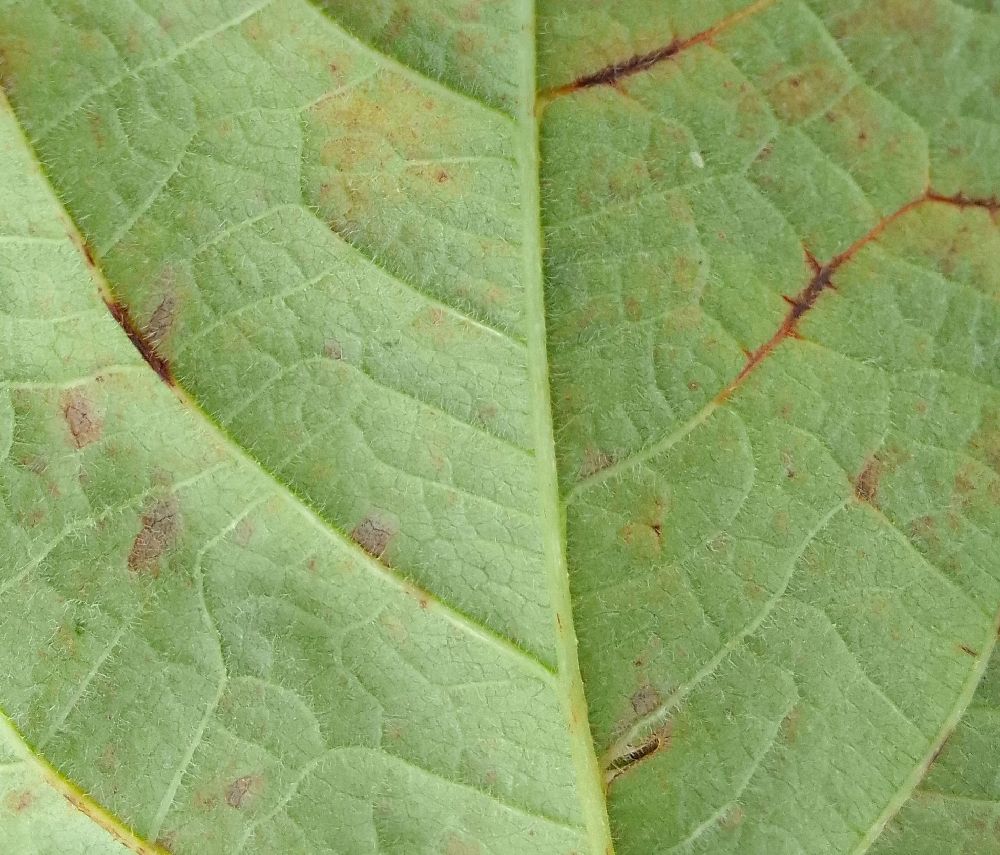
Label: anthracnose